Snatch Up

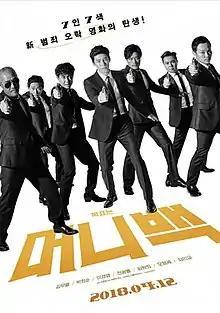
Film poster

Snatch Up is a 2018 South Korean action comedy film written and directed by Heo Jun-hyeong.